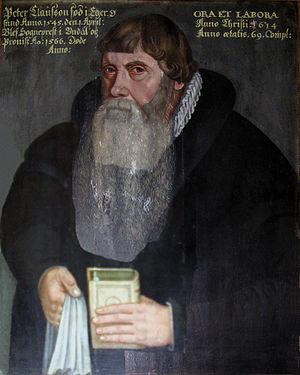
Peter Reimers, né en 1570 en Allemagne, probablement à Neustadt in Holstein, et mort vers 1626-1628, est un peintre allemand, un des premiers représentants de la Stavanger renaissance.